Claire McDowell

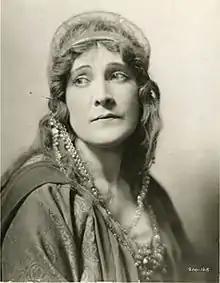
McDowell in "" (1925)

Claire McDowell ( MacDowell; November 2, 1877 – October 23, 1966) was an American actress of the silent era. She appeared in 350 films between 1908 and 1945.